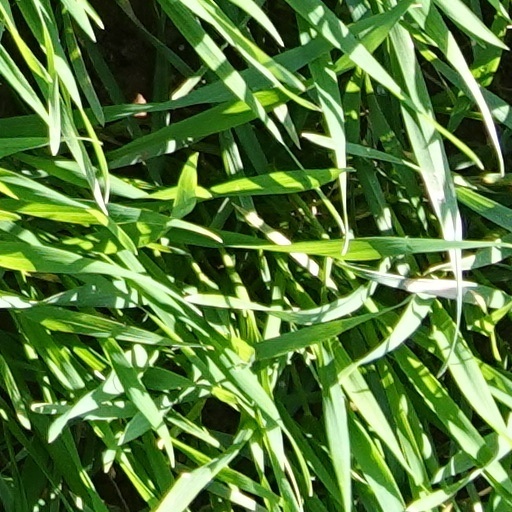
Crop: wheat